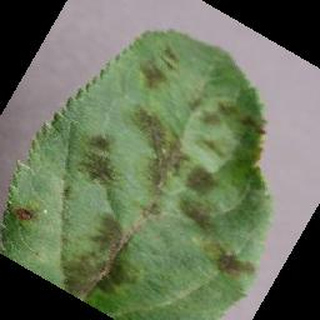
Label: apple_apple_scab